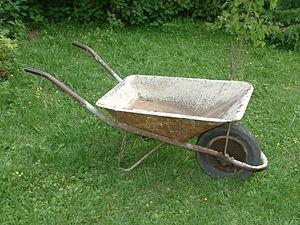
Une brouette est un contenant mobile, porté sur une ou plusieurs roues, muni de deux brancards pour le transport humain de petites charges, généralement sur de courtes distances.